Kensington

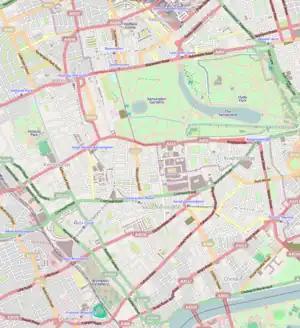
Map of central Kensington (<a href="//upload.wikimedia.org/wikipedia/commons/e/e0/Location_map_Kensington.png">click to enlarge

Kensington is, in general, an extremely affluent area, a trait that it shares with Chelsea, its neighbour to the south. The area has some of London's most expensive streets and garden squares, and at about the turn of the 21st century the Holland Park neighbourhood became particularly high-status. In early 2007 houses sold in Upper Phillimore Gardens, immediately east of Holland Park, for over £20 million. Brompton is another definable area of Kensington.